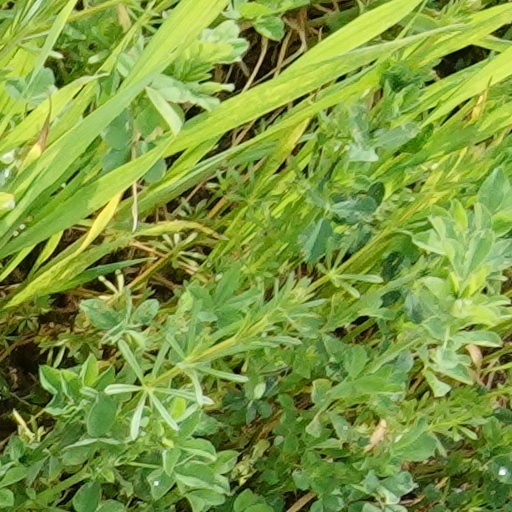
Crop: wheat